The Monsters Are Due on Maple Street

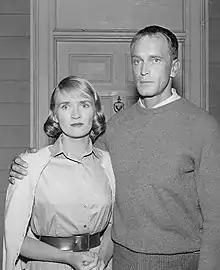
Lea Waggner and Barry Atwater

"The Monsters Are Due on Maple Street" is the 22nd episode in the first season of the American television anthology series "The Twilight Zone". The episode was written by Rod Serling, the creator-narrator of the series. It originally aired on March 4, 1960, on CBS. In 2009, "TIME" named it one of the ten best "Twilight Zone" episodes.